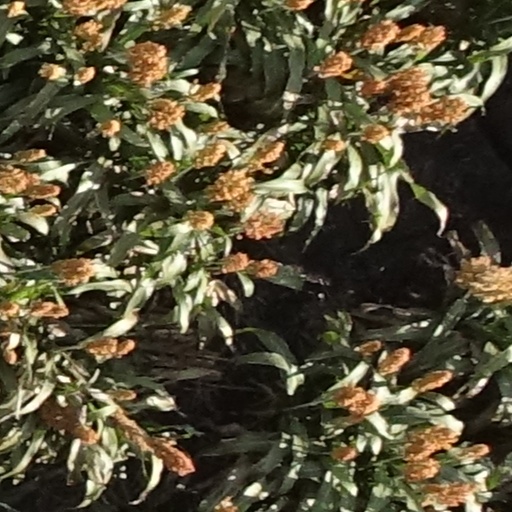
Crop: sorghum